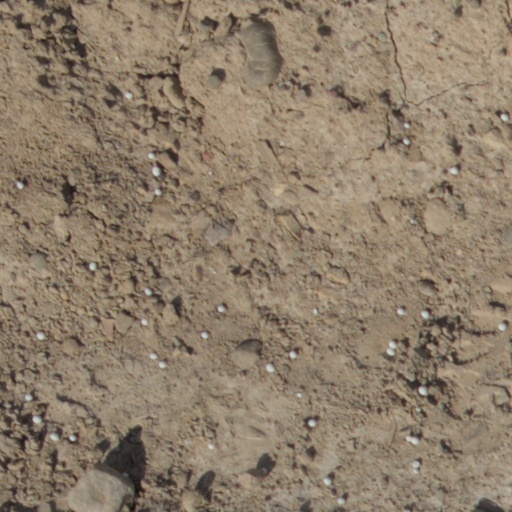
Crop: wheat